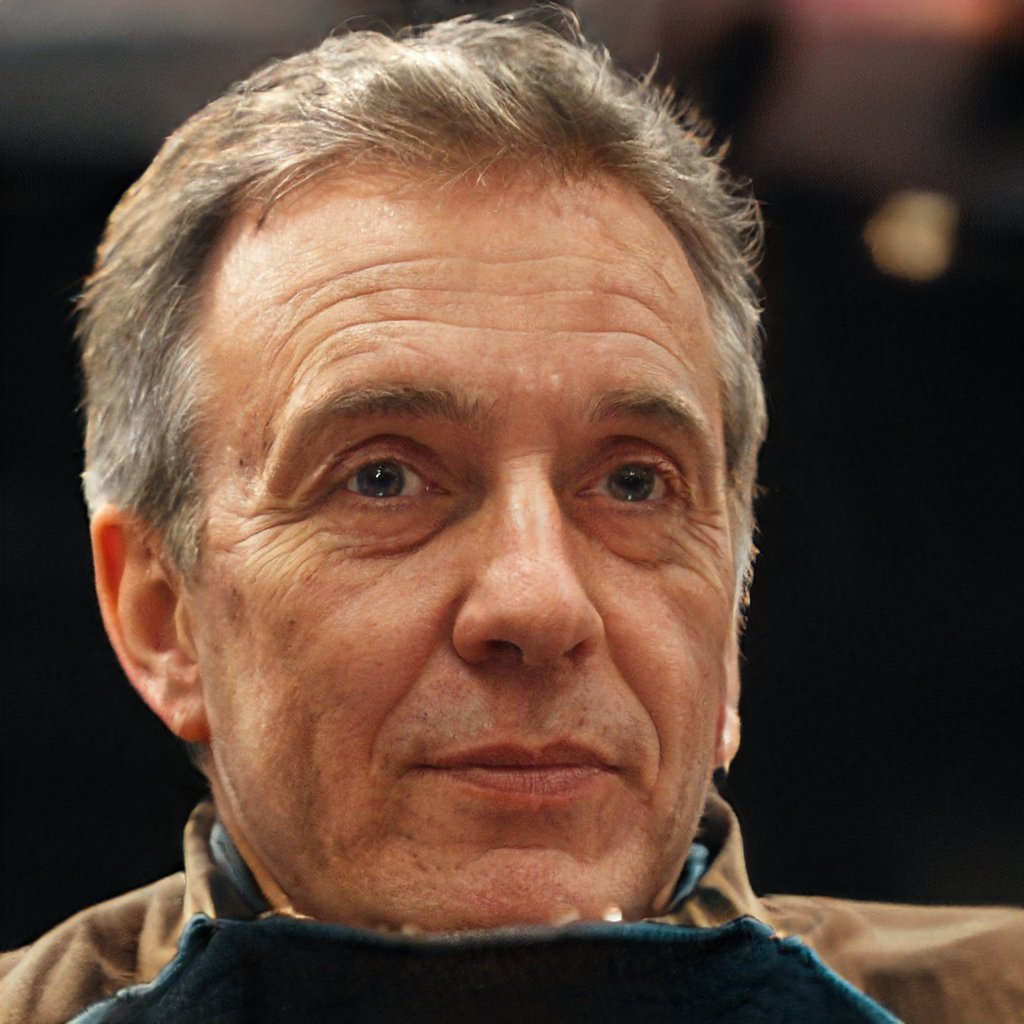
Label: Colored